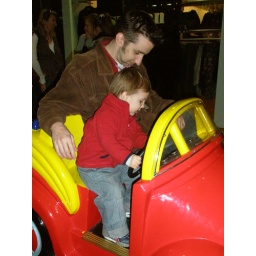
Taking Daddy for a ride in the big red car